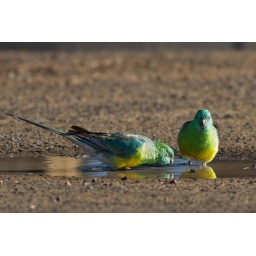
The boys having a quiet drink in the street outside the pub.